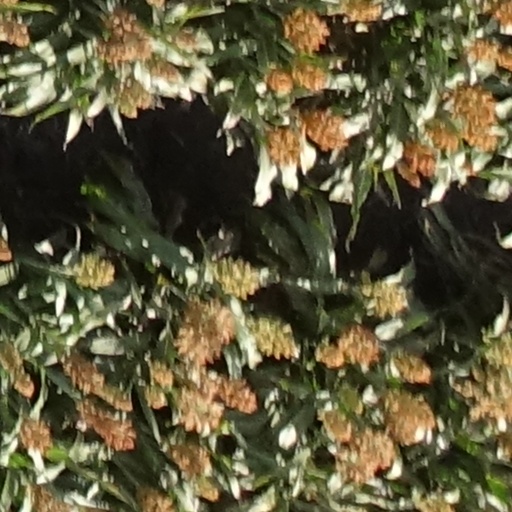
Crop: sorghum